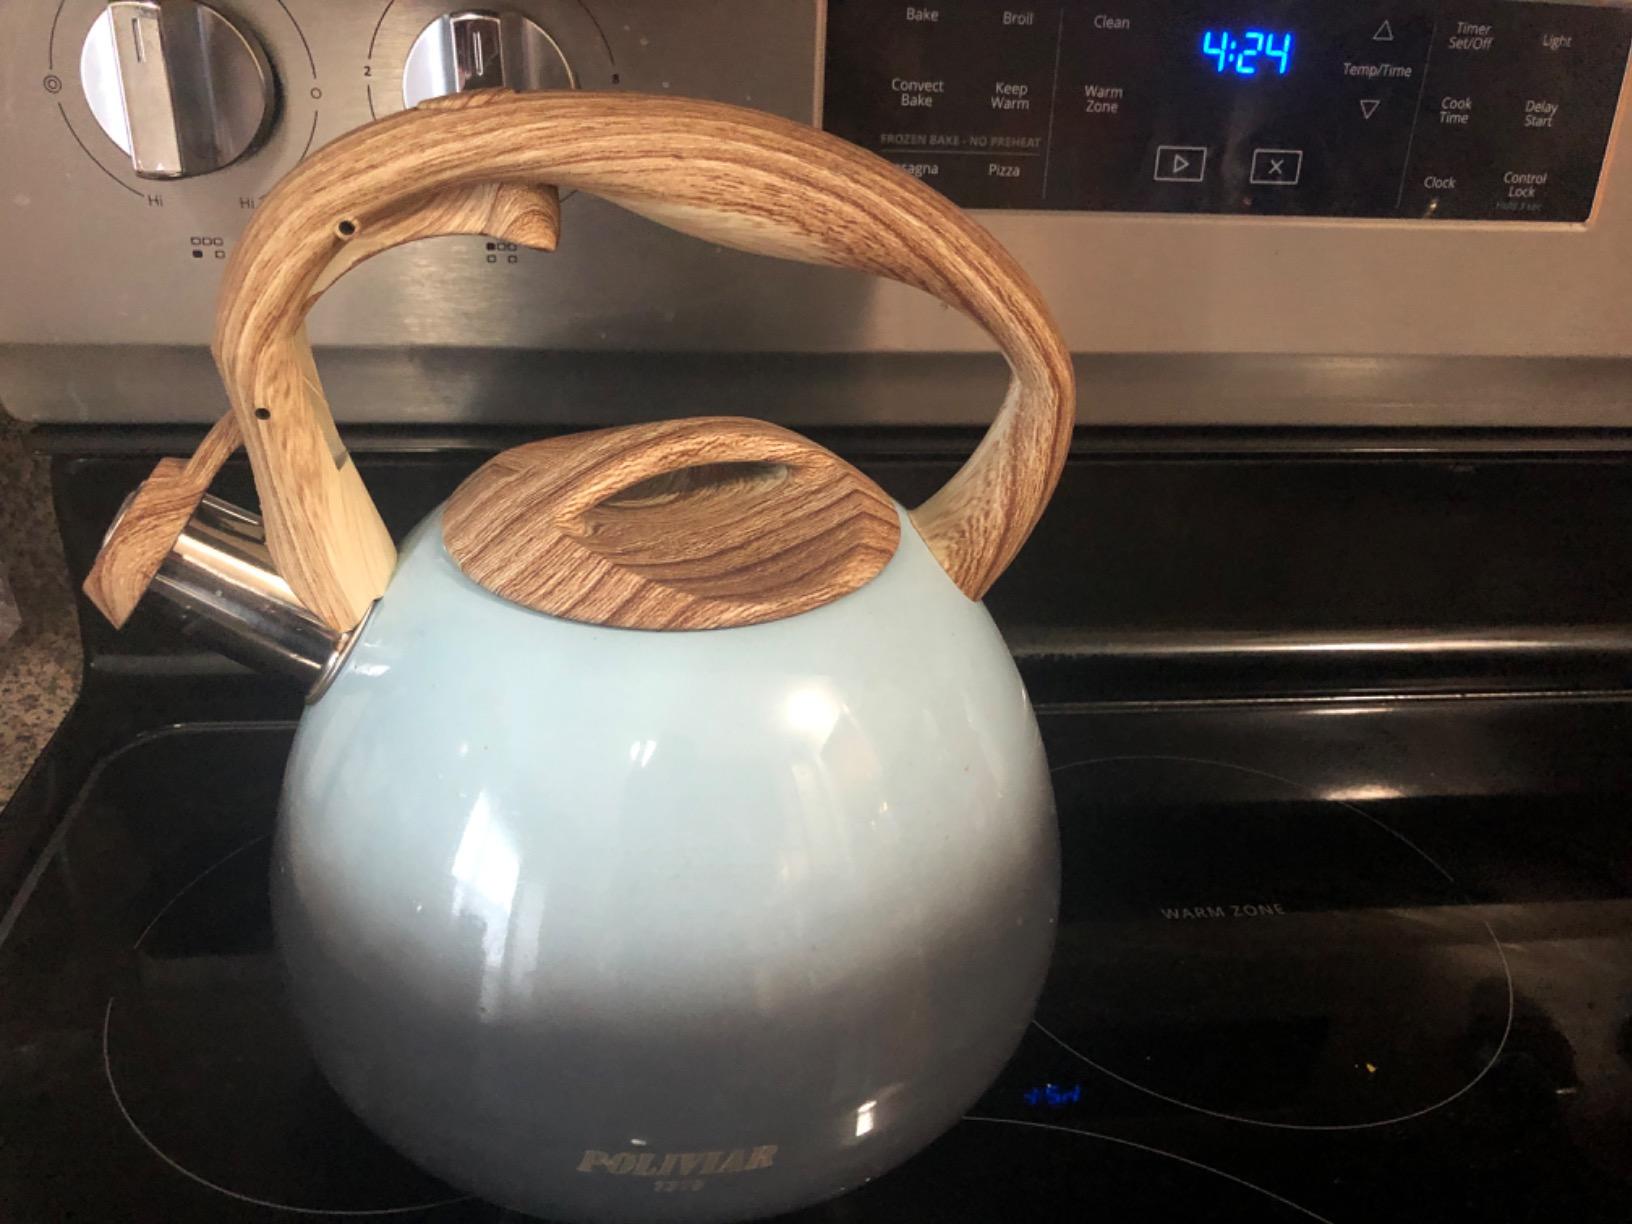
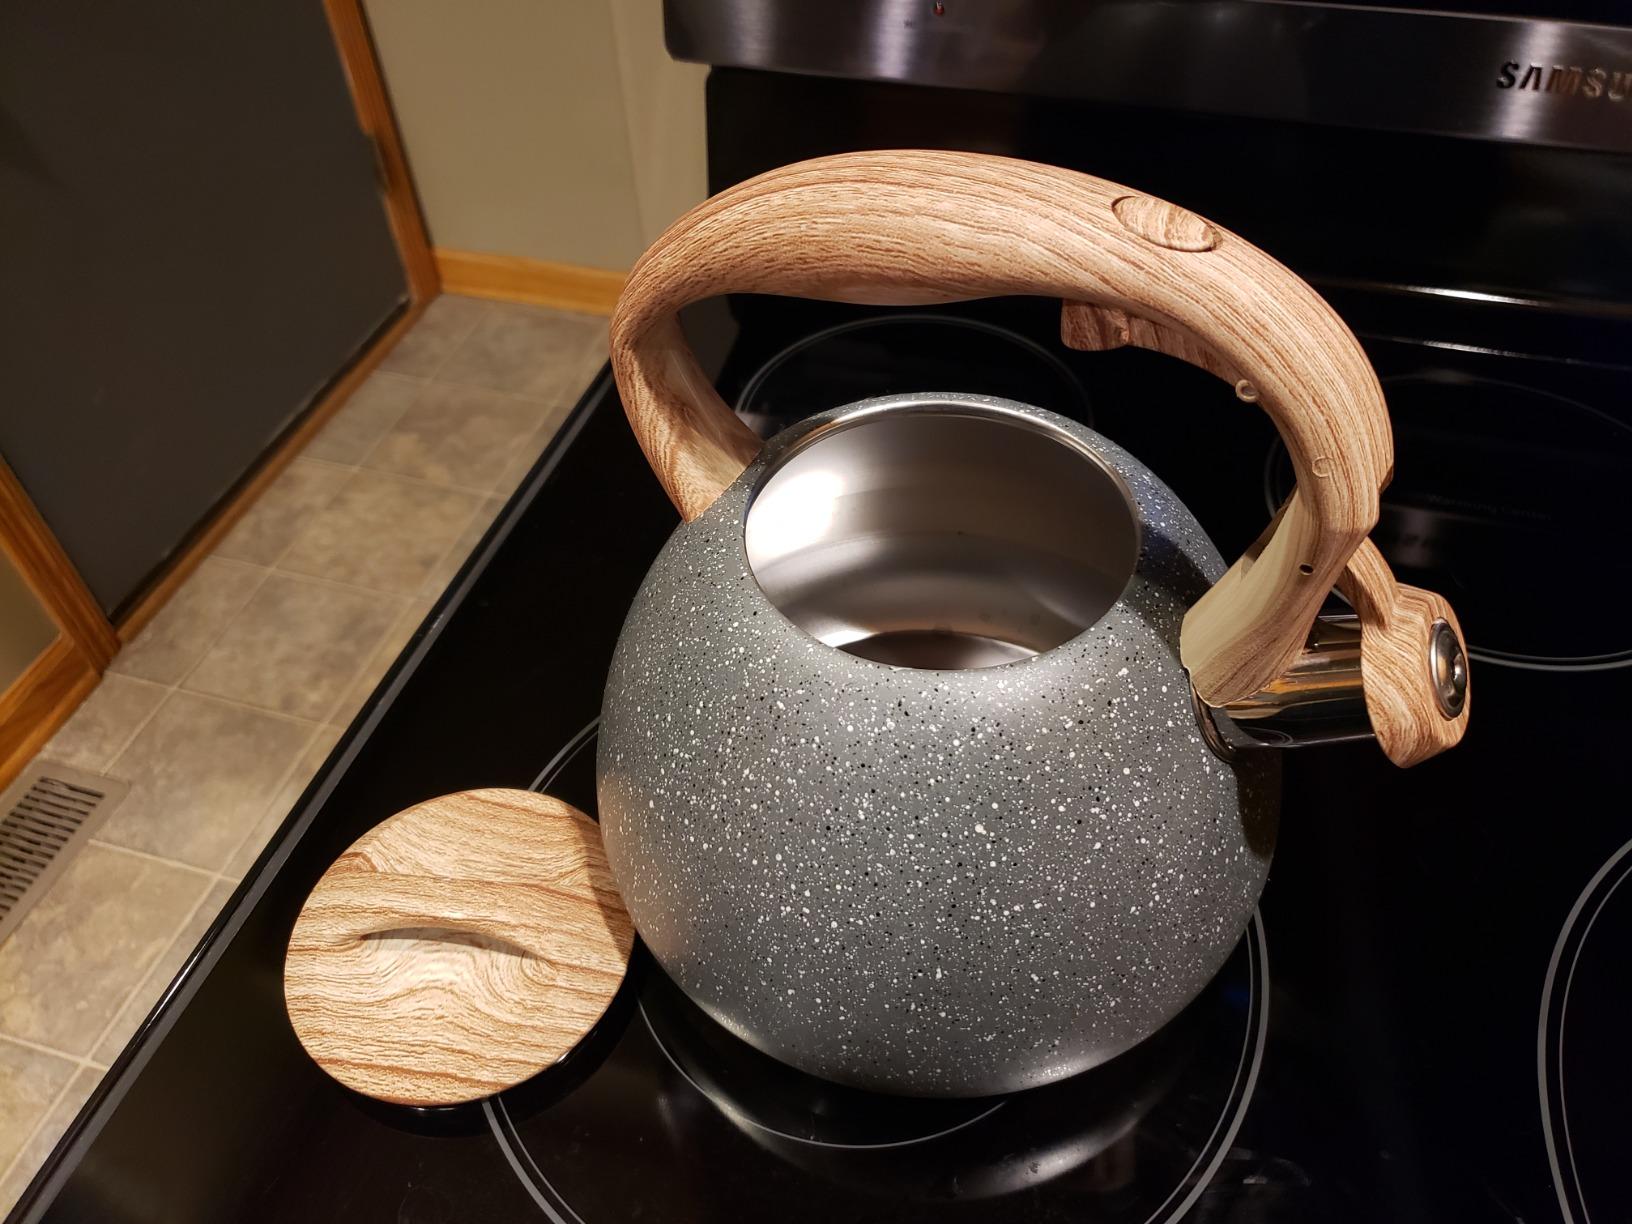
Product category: items_kettle
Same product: no